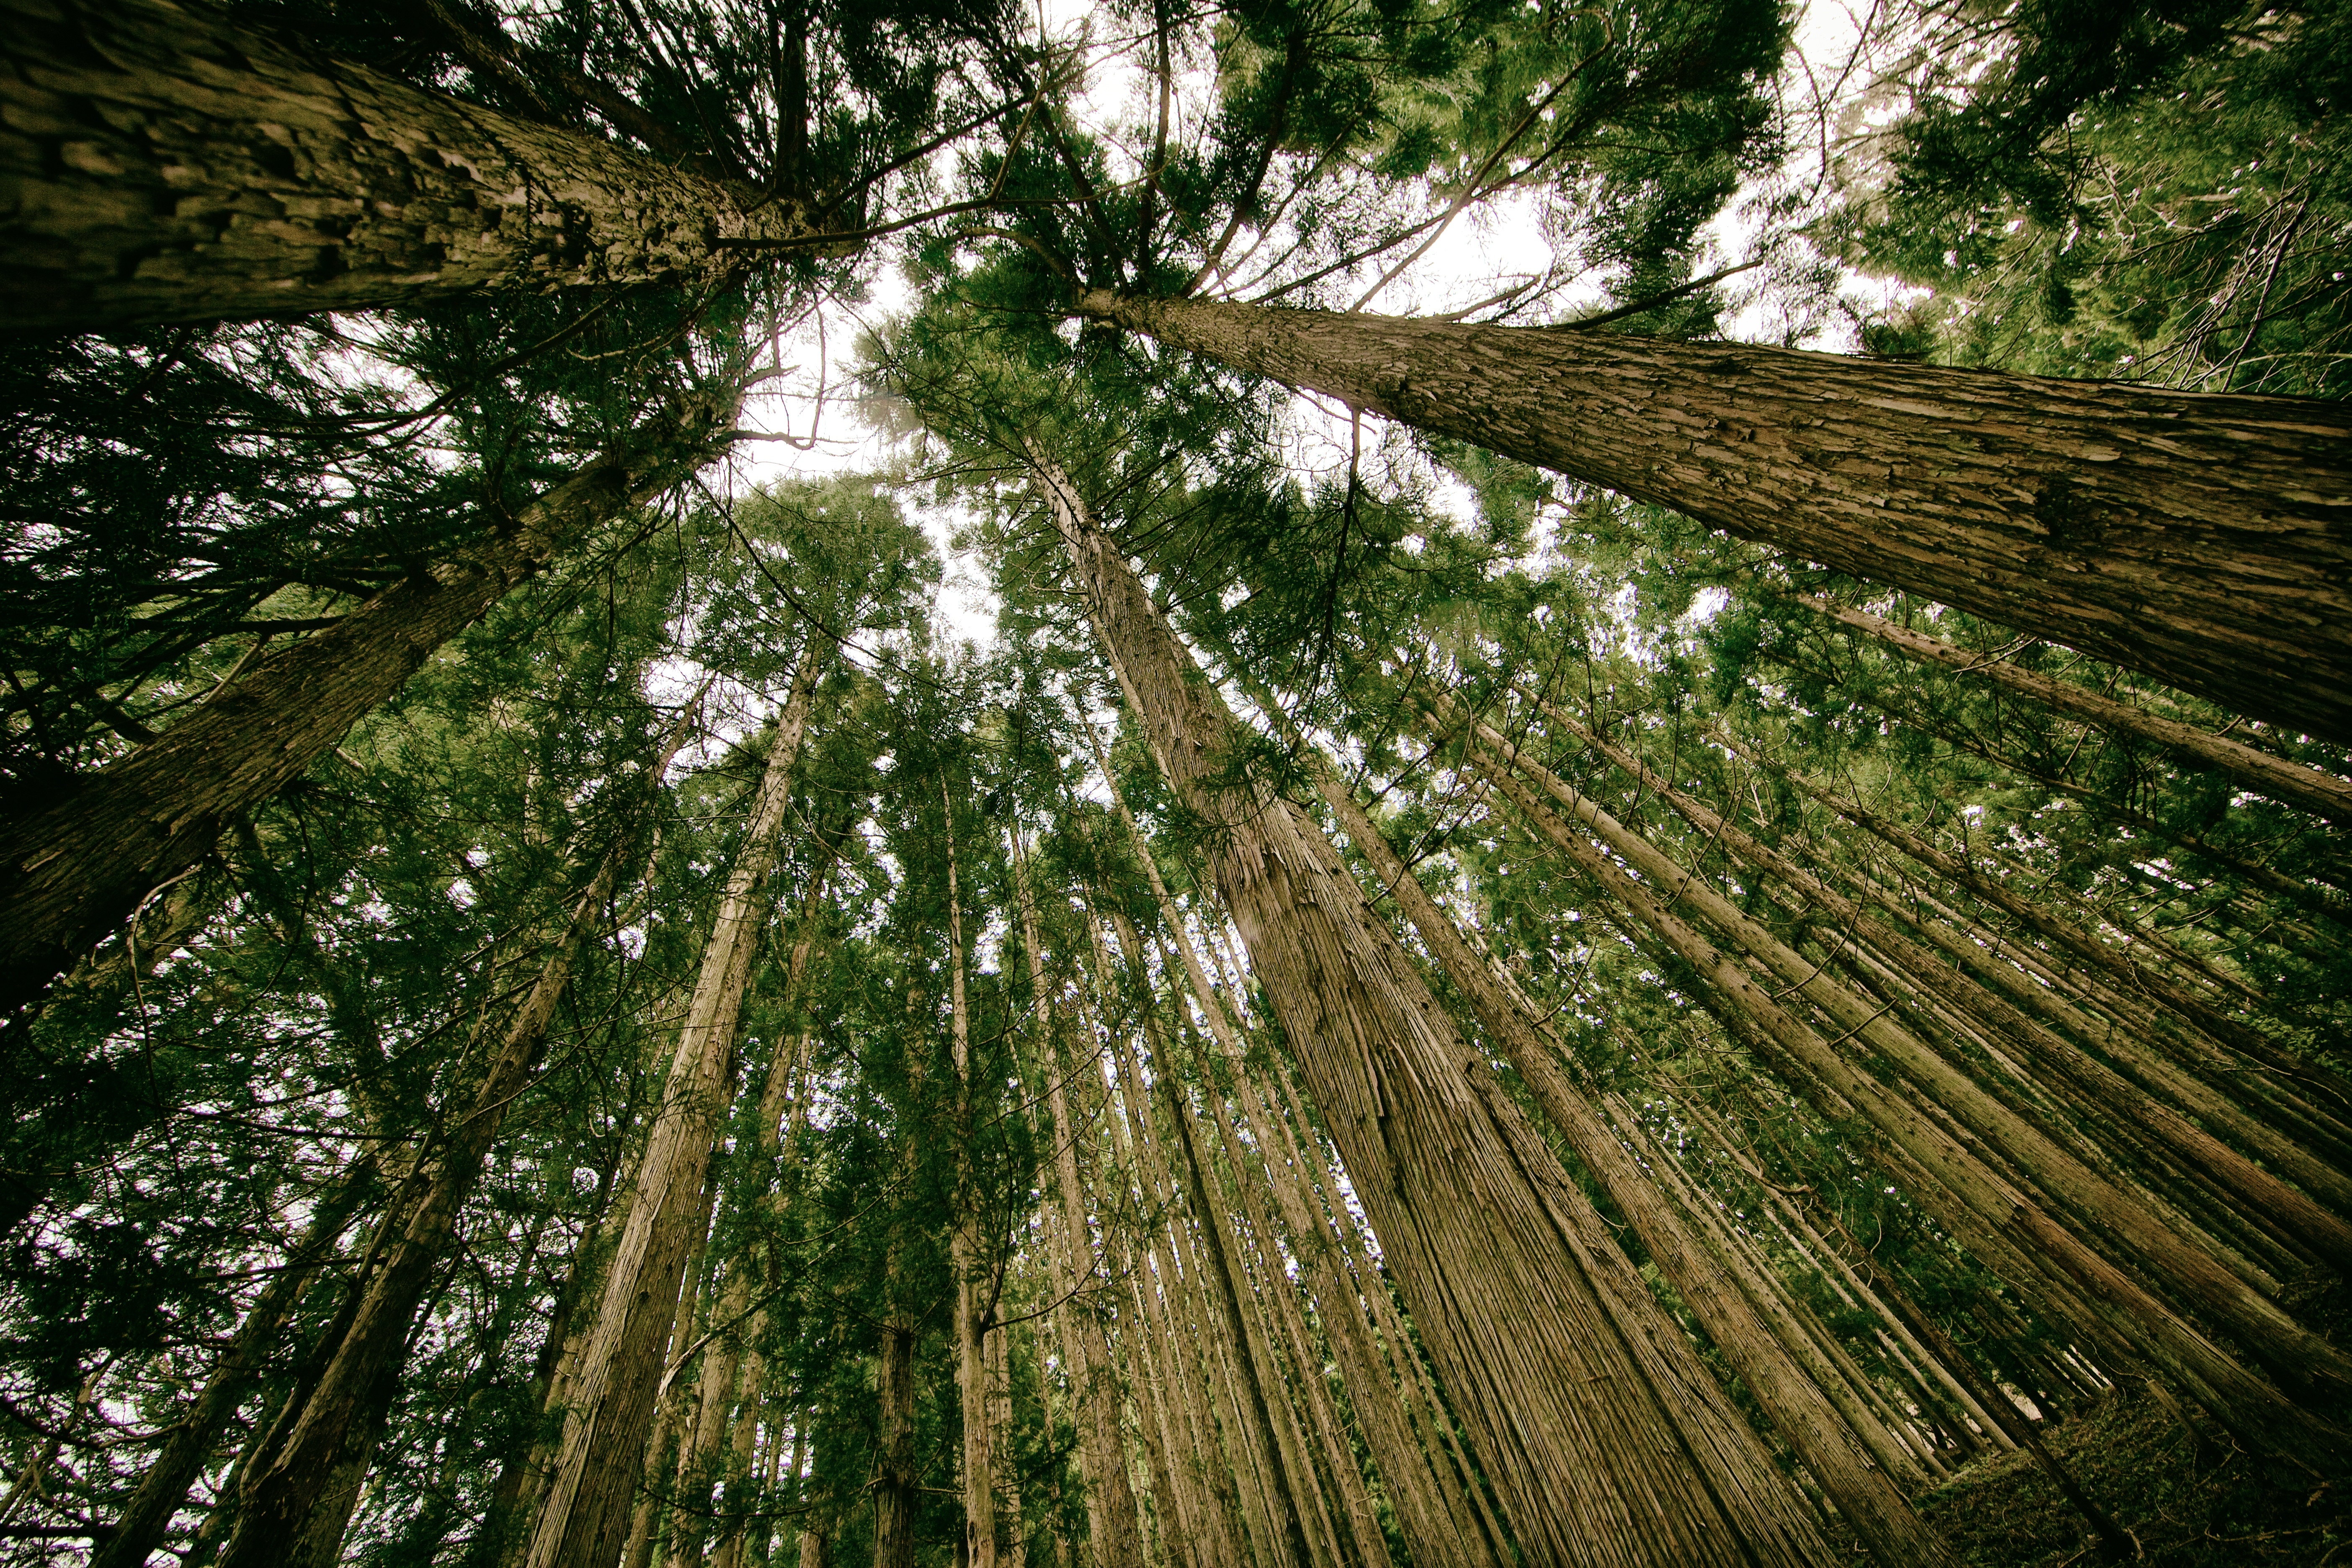
tree, nature, forest, branch, plant, sunlight, leaf, flower, environment, green, high, jungle, botany, flora, eco, trees, rainforest, tall, up, woodland, habitat, tree trunks, rural area, natural environment, woody plant